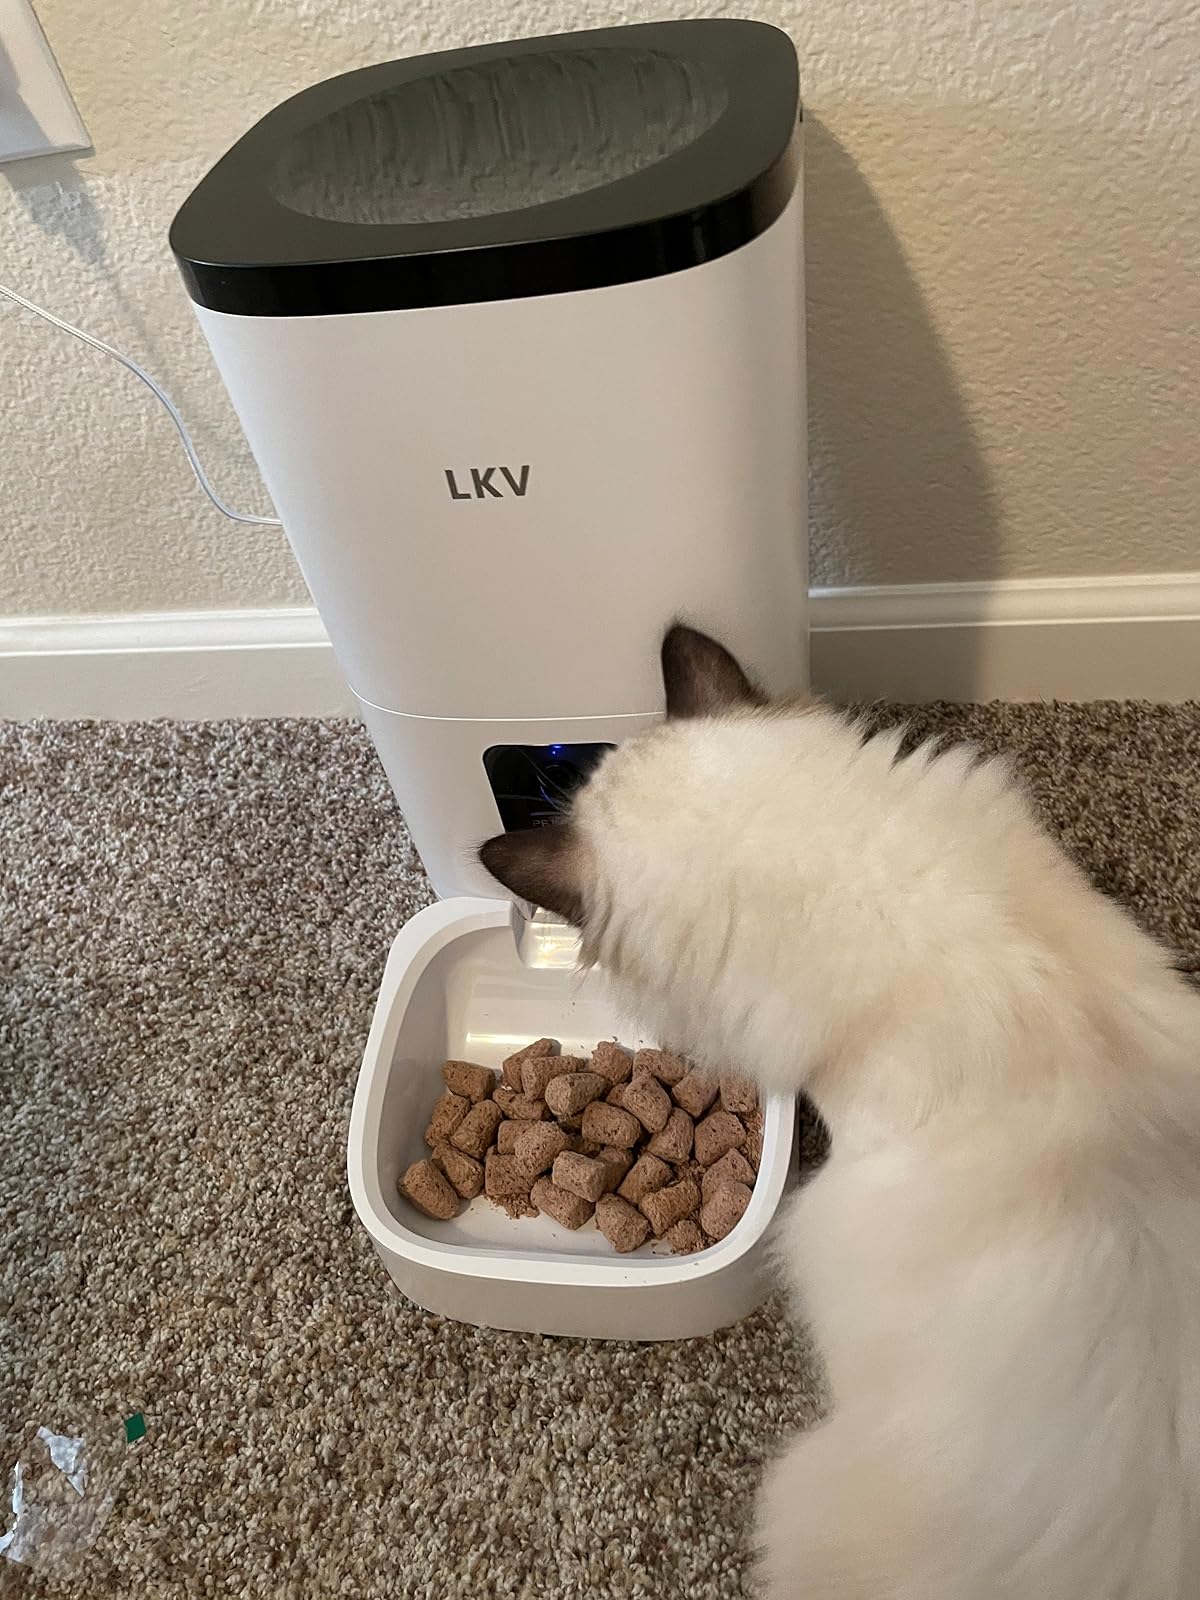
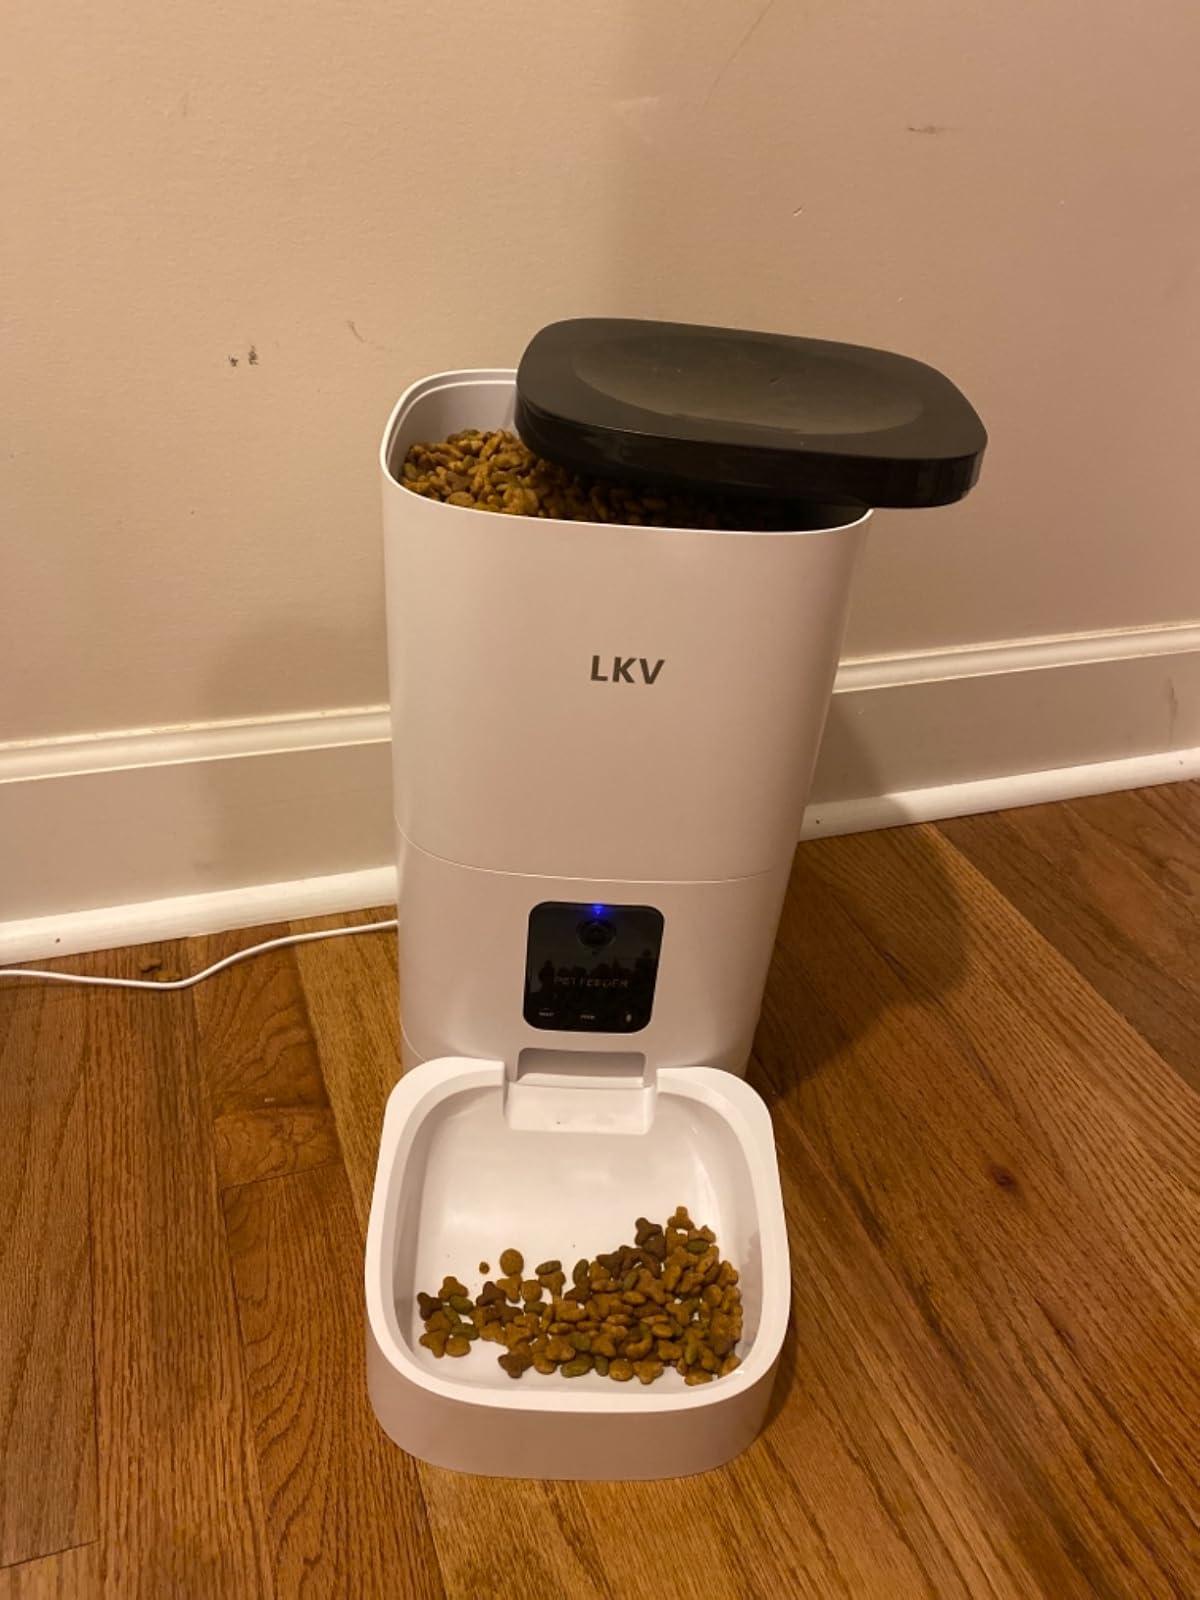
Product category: items_feeder
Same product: yes